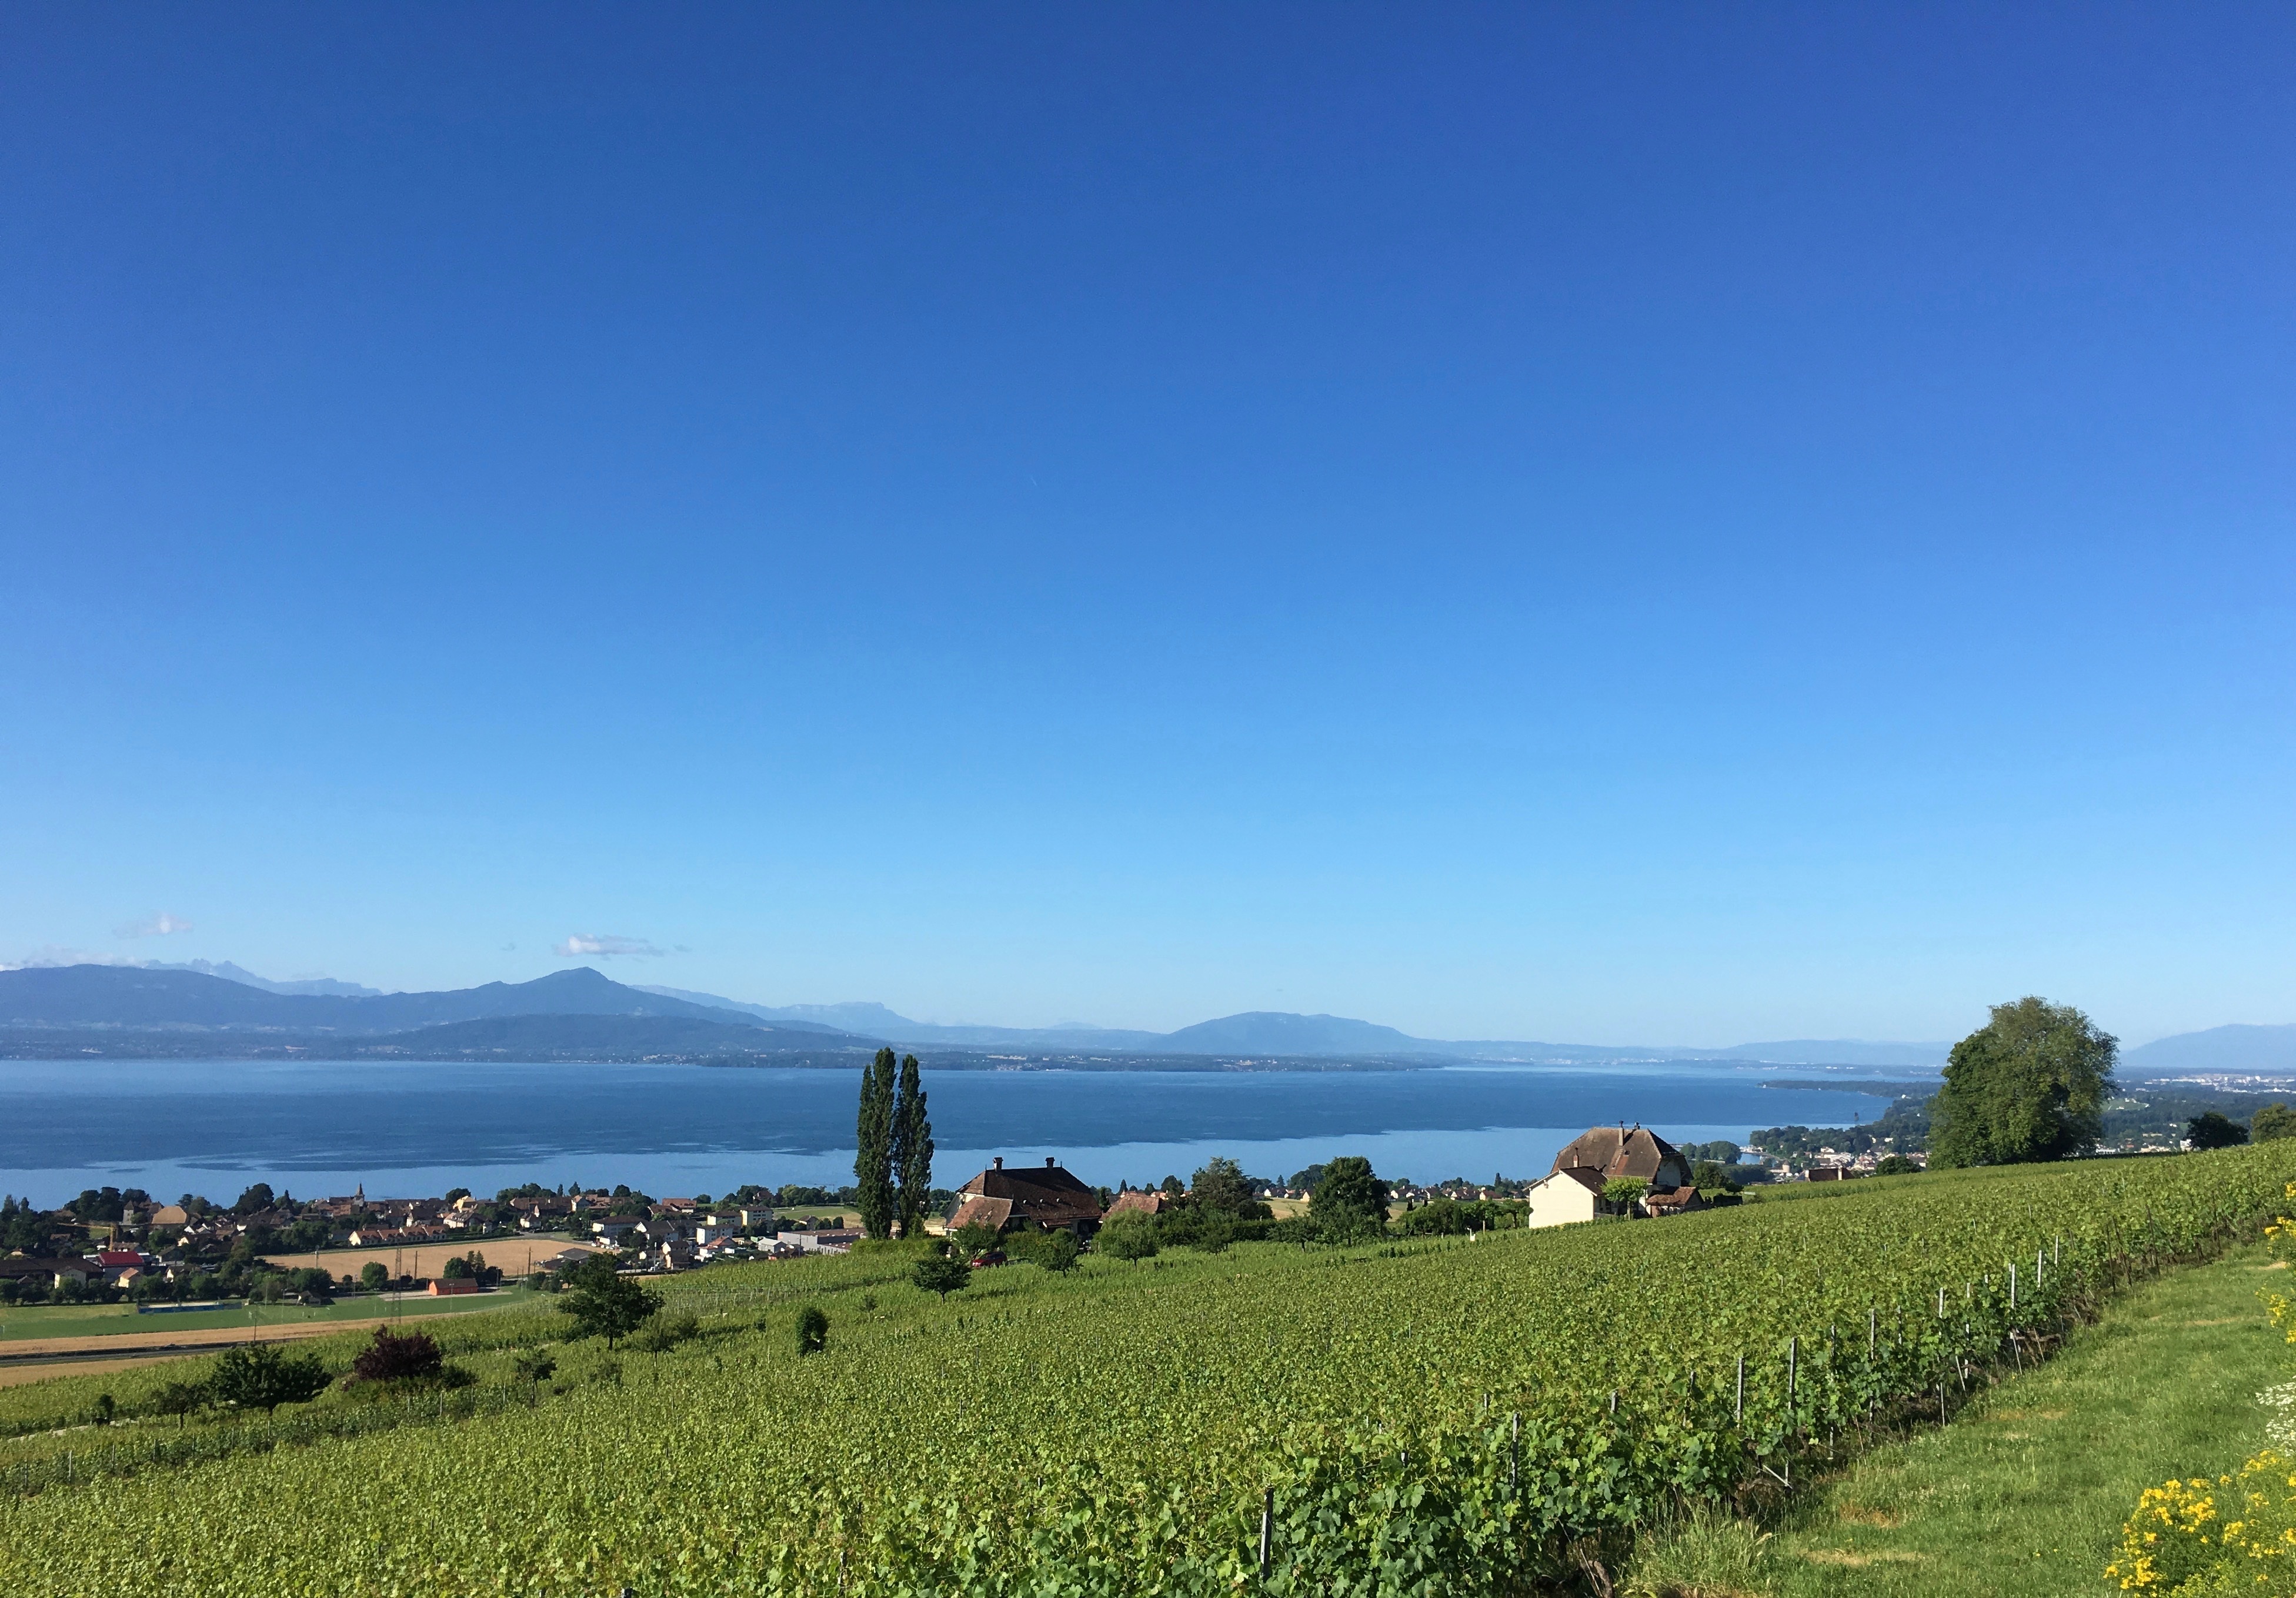
landscape, sea, coast, water, horizon, mountain, sky, sun, vineyard, field, farm, meadow, prairie, hill, lake, panorama, pasture, agriculture, plain, grassland, plateau, switzerland, lake geneva, rural area, vaud